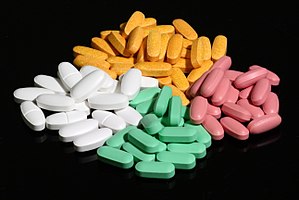
Peroral administration
Tabletter, den mest almindelige lægemiddelform til peroral administration.
Peroral administration af et lægemiddel betyder at lægemidlet indtages igennem munden. Dette er en meget udbredt administrationsvej, da det er nemmere og medfører mindre ubehag end fx intravenøs injektion. Lægemidler der indtages peroralt kan både være i fast form, fx tabletter og kapsler, eller i væske form, fx en oral suspension. Der skelnes mellem peroral og oral administration, da lægemidler i sidstnævnte kategori enten virker eller bliver absorberet i selve mundhulen, mens perorale lægemidler virker eller bliver absorberet i mavesækken eller tarmen.